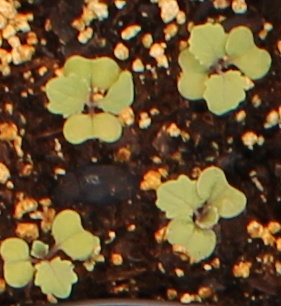
Label: Canola